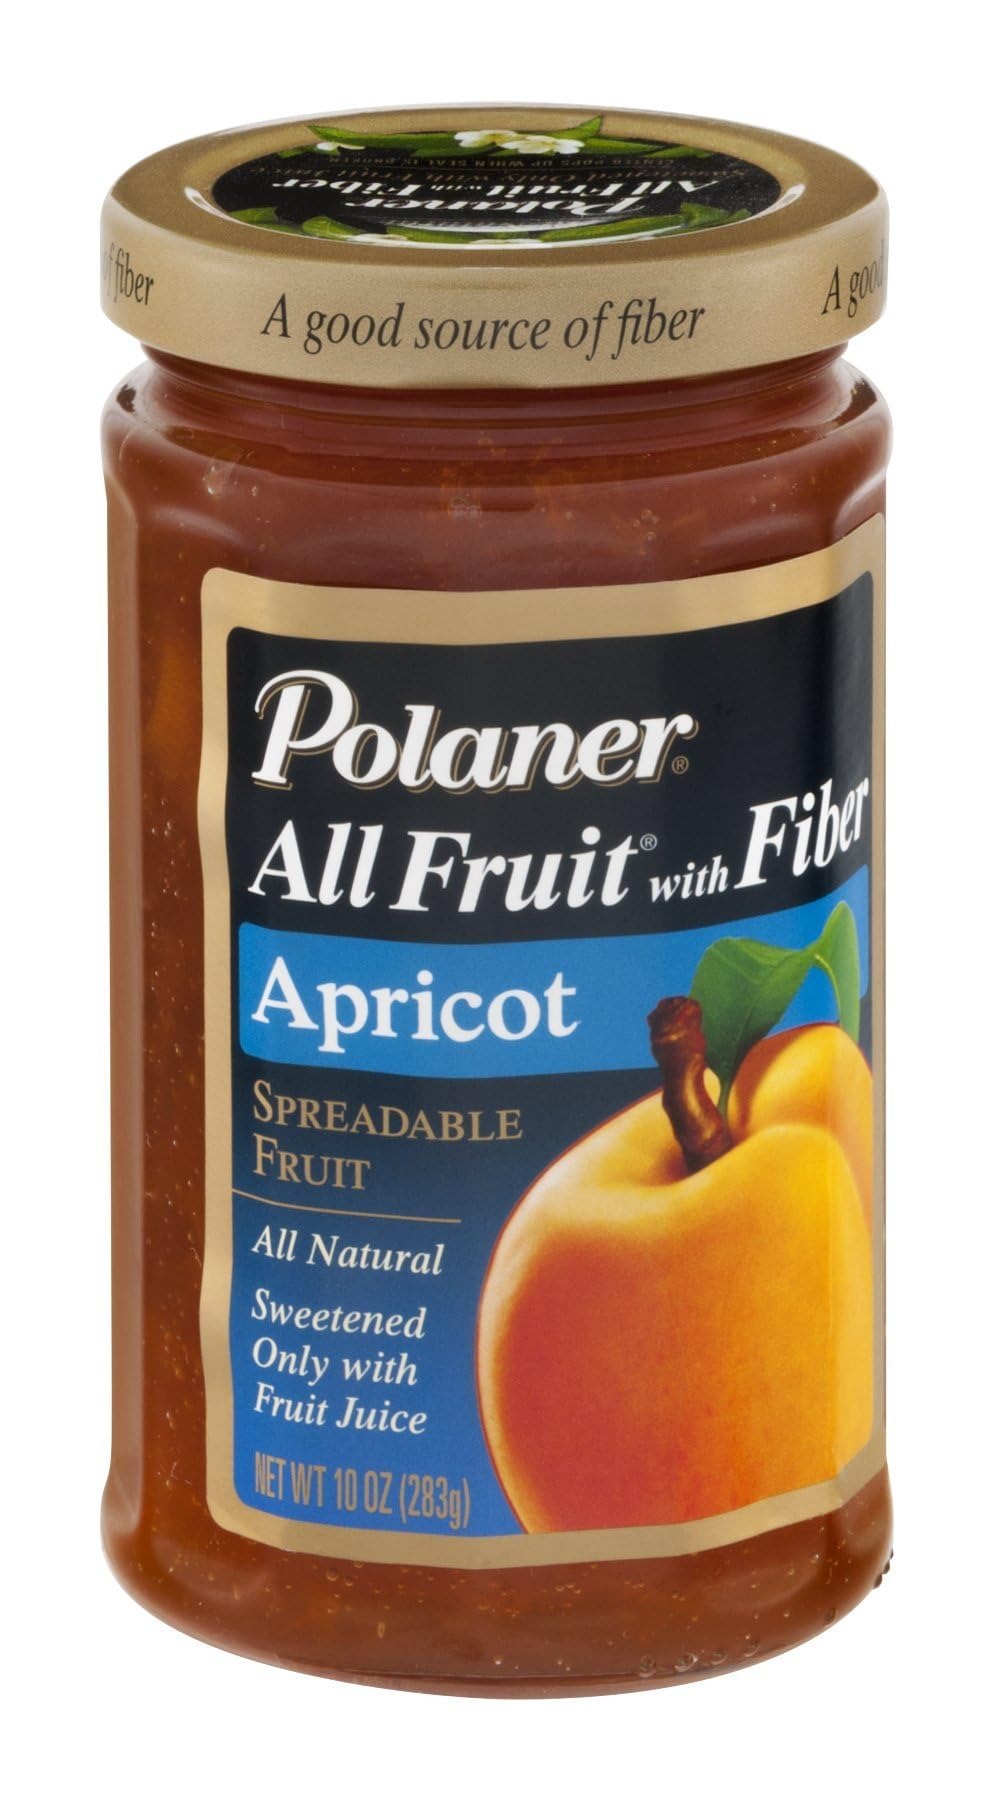
Item Name: Polaner All Fruit with Fiber Apricot Spreadable Fruit 10 oz (Pack of 12)
Bullet Point 1: 100% all natural
Bullet Point 2: Sweetened only w/fruit & fruit juice
Product Description: Polaner All Fruit with Fiber Apricot Spreadable Fruit 10 oz (Pack of 12)
Value: 12.0
Unit: Count

Price: 58.03